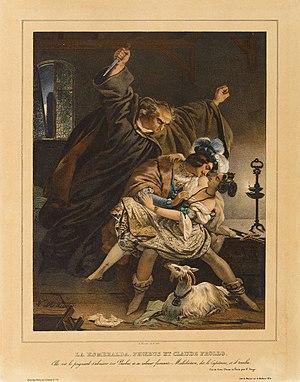
Fou de jalousie, Claude Frollo s'apprête à poignarder Phœbus de Châteaupers tandis que ce dernier enlace la Esmeralda. Lithographie de Nicolas Eustache Maurin, 1834.